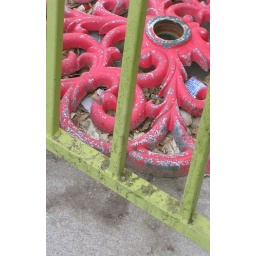
Red metal umbrella stand by the green fence at the former Graze building. (Photo of the day for 7 April 2007.)